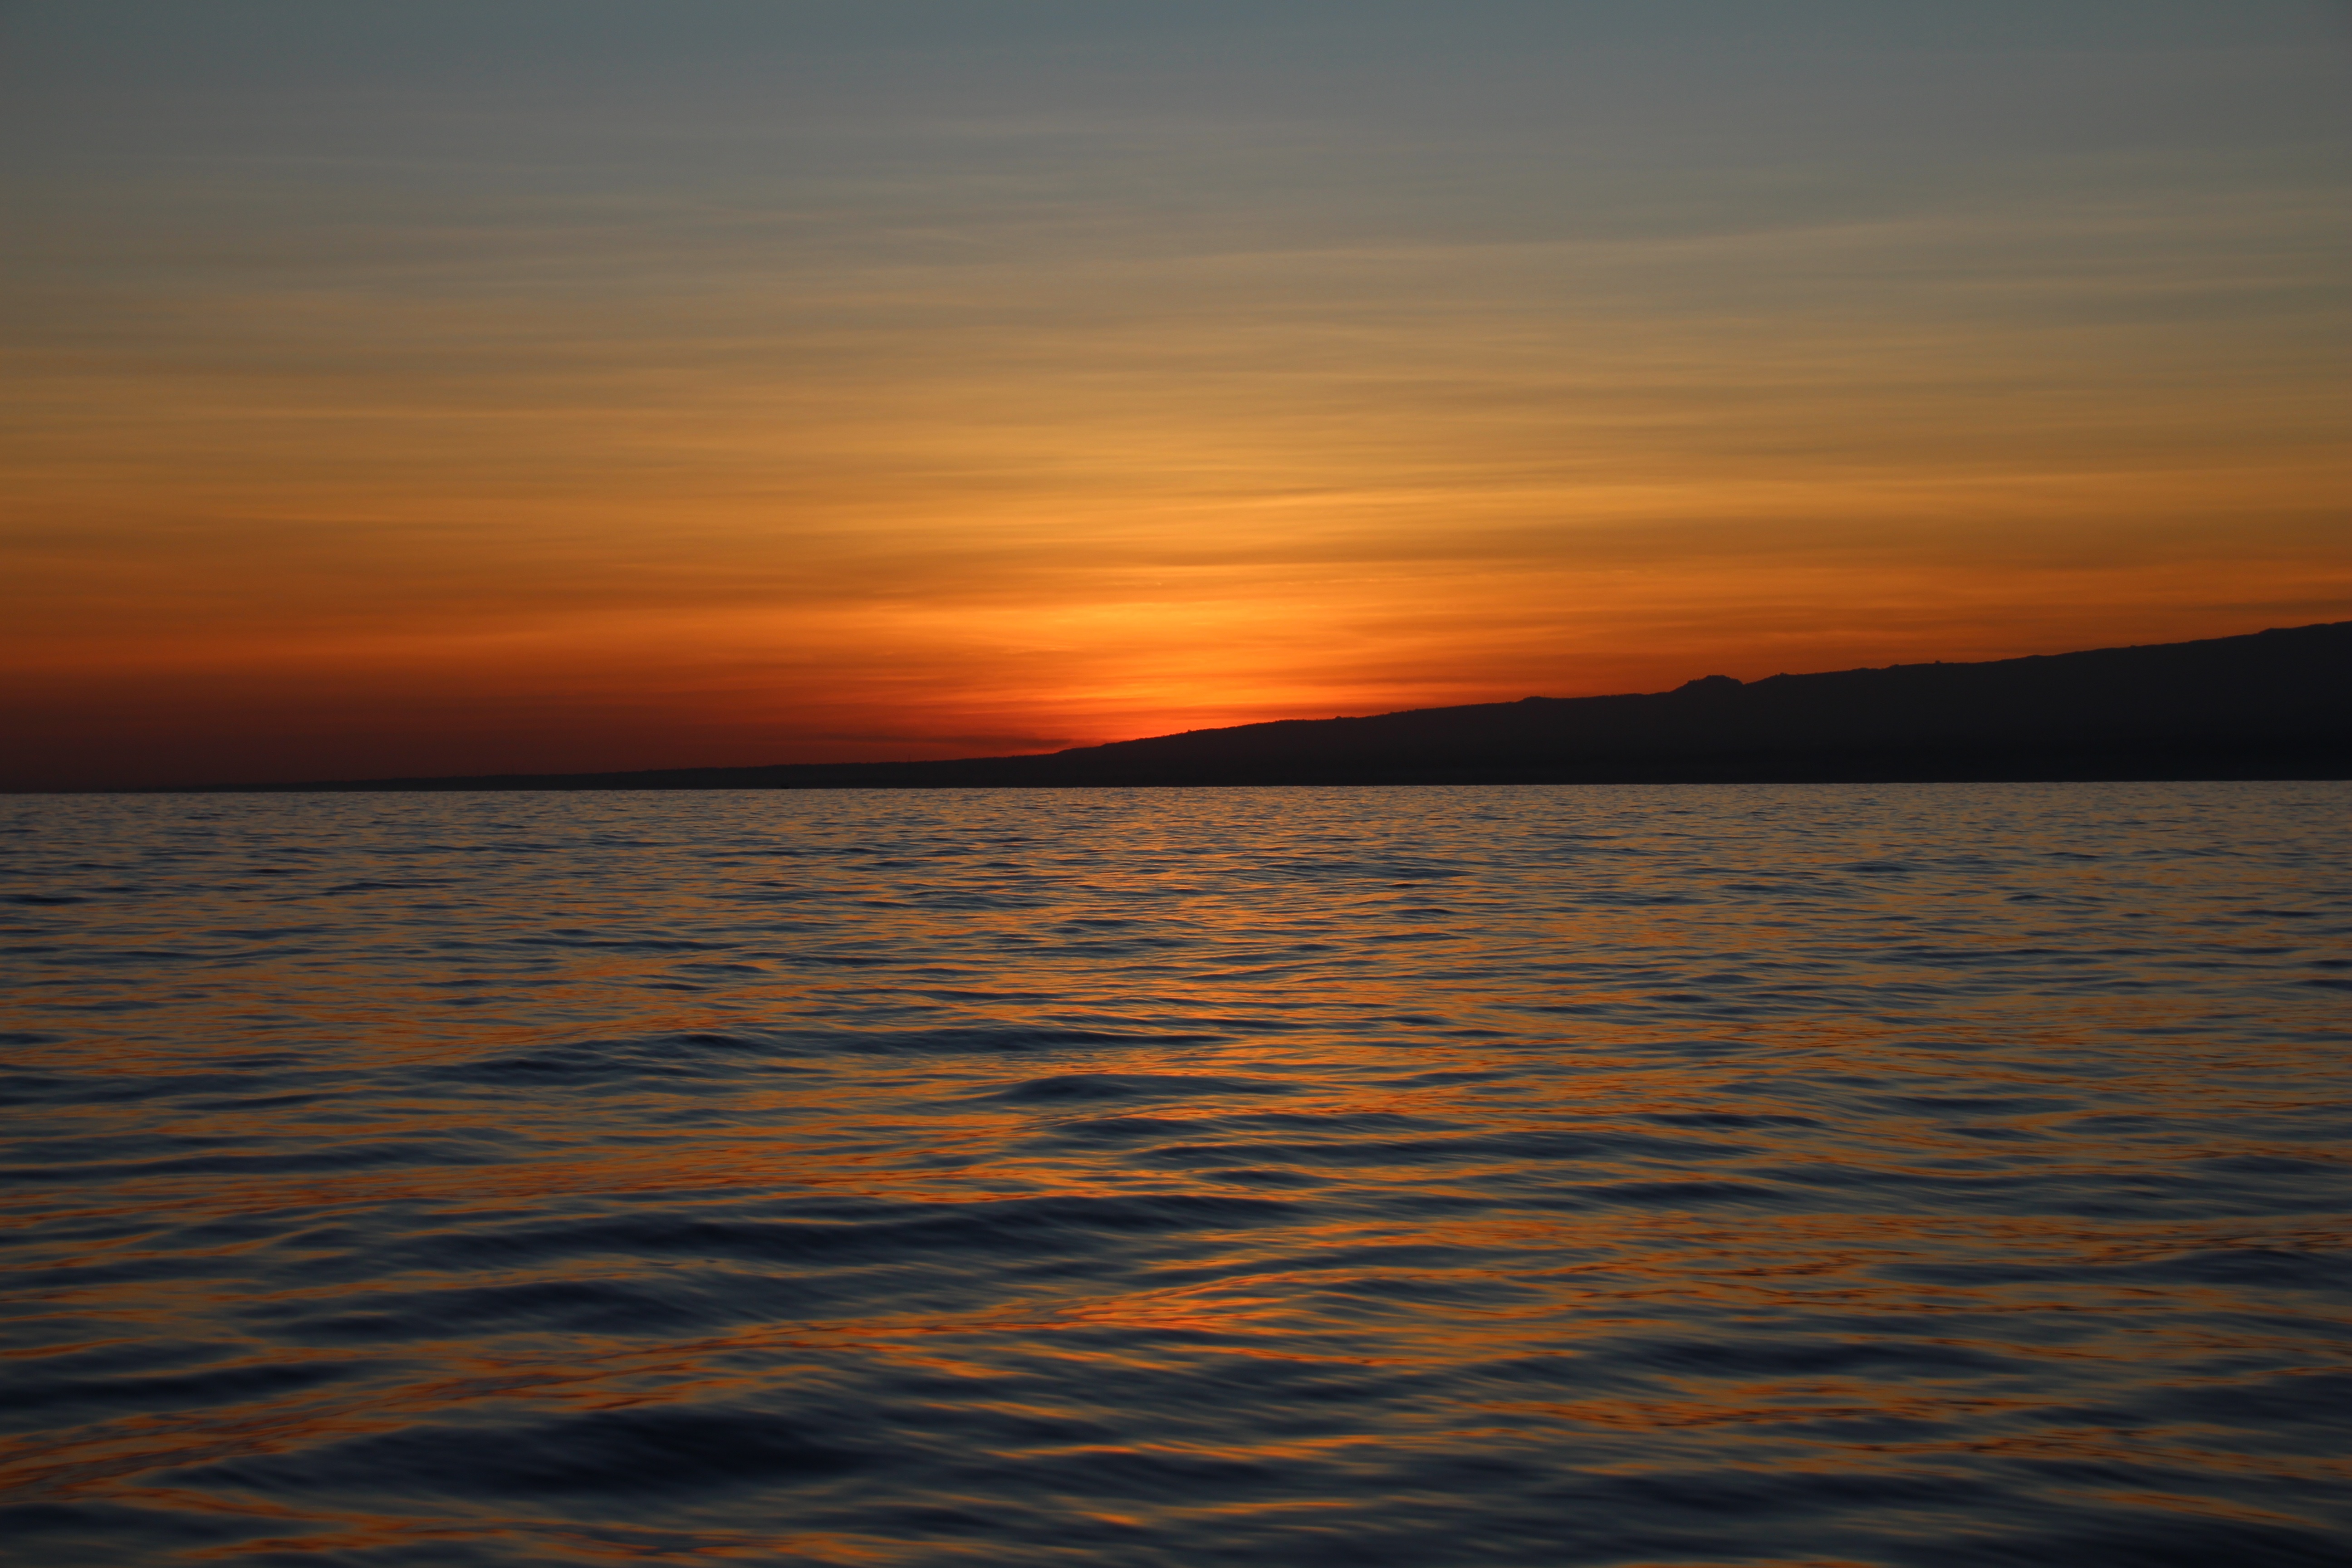
landscape, sea, coast, water, ocean, horizon, light, cloud, sun, sunrise, sunset, sunlight, air, morning, wave, lake, dawn, travel, dusk, evening, orange, reflection, heaven, holiday, asia, blue, body of water, brand, sun rise, colors, indonesia, bali, afterglow, orange sky, far journeys